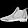
Label: Ankle boot